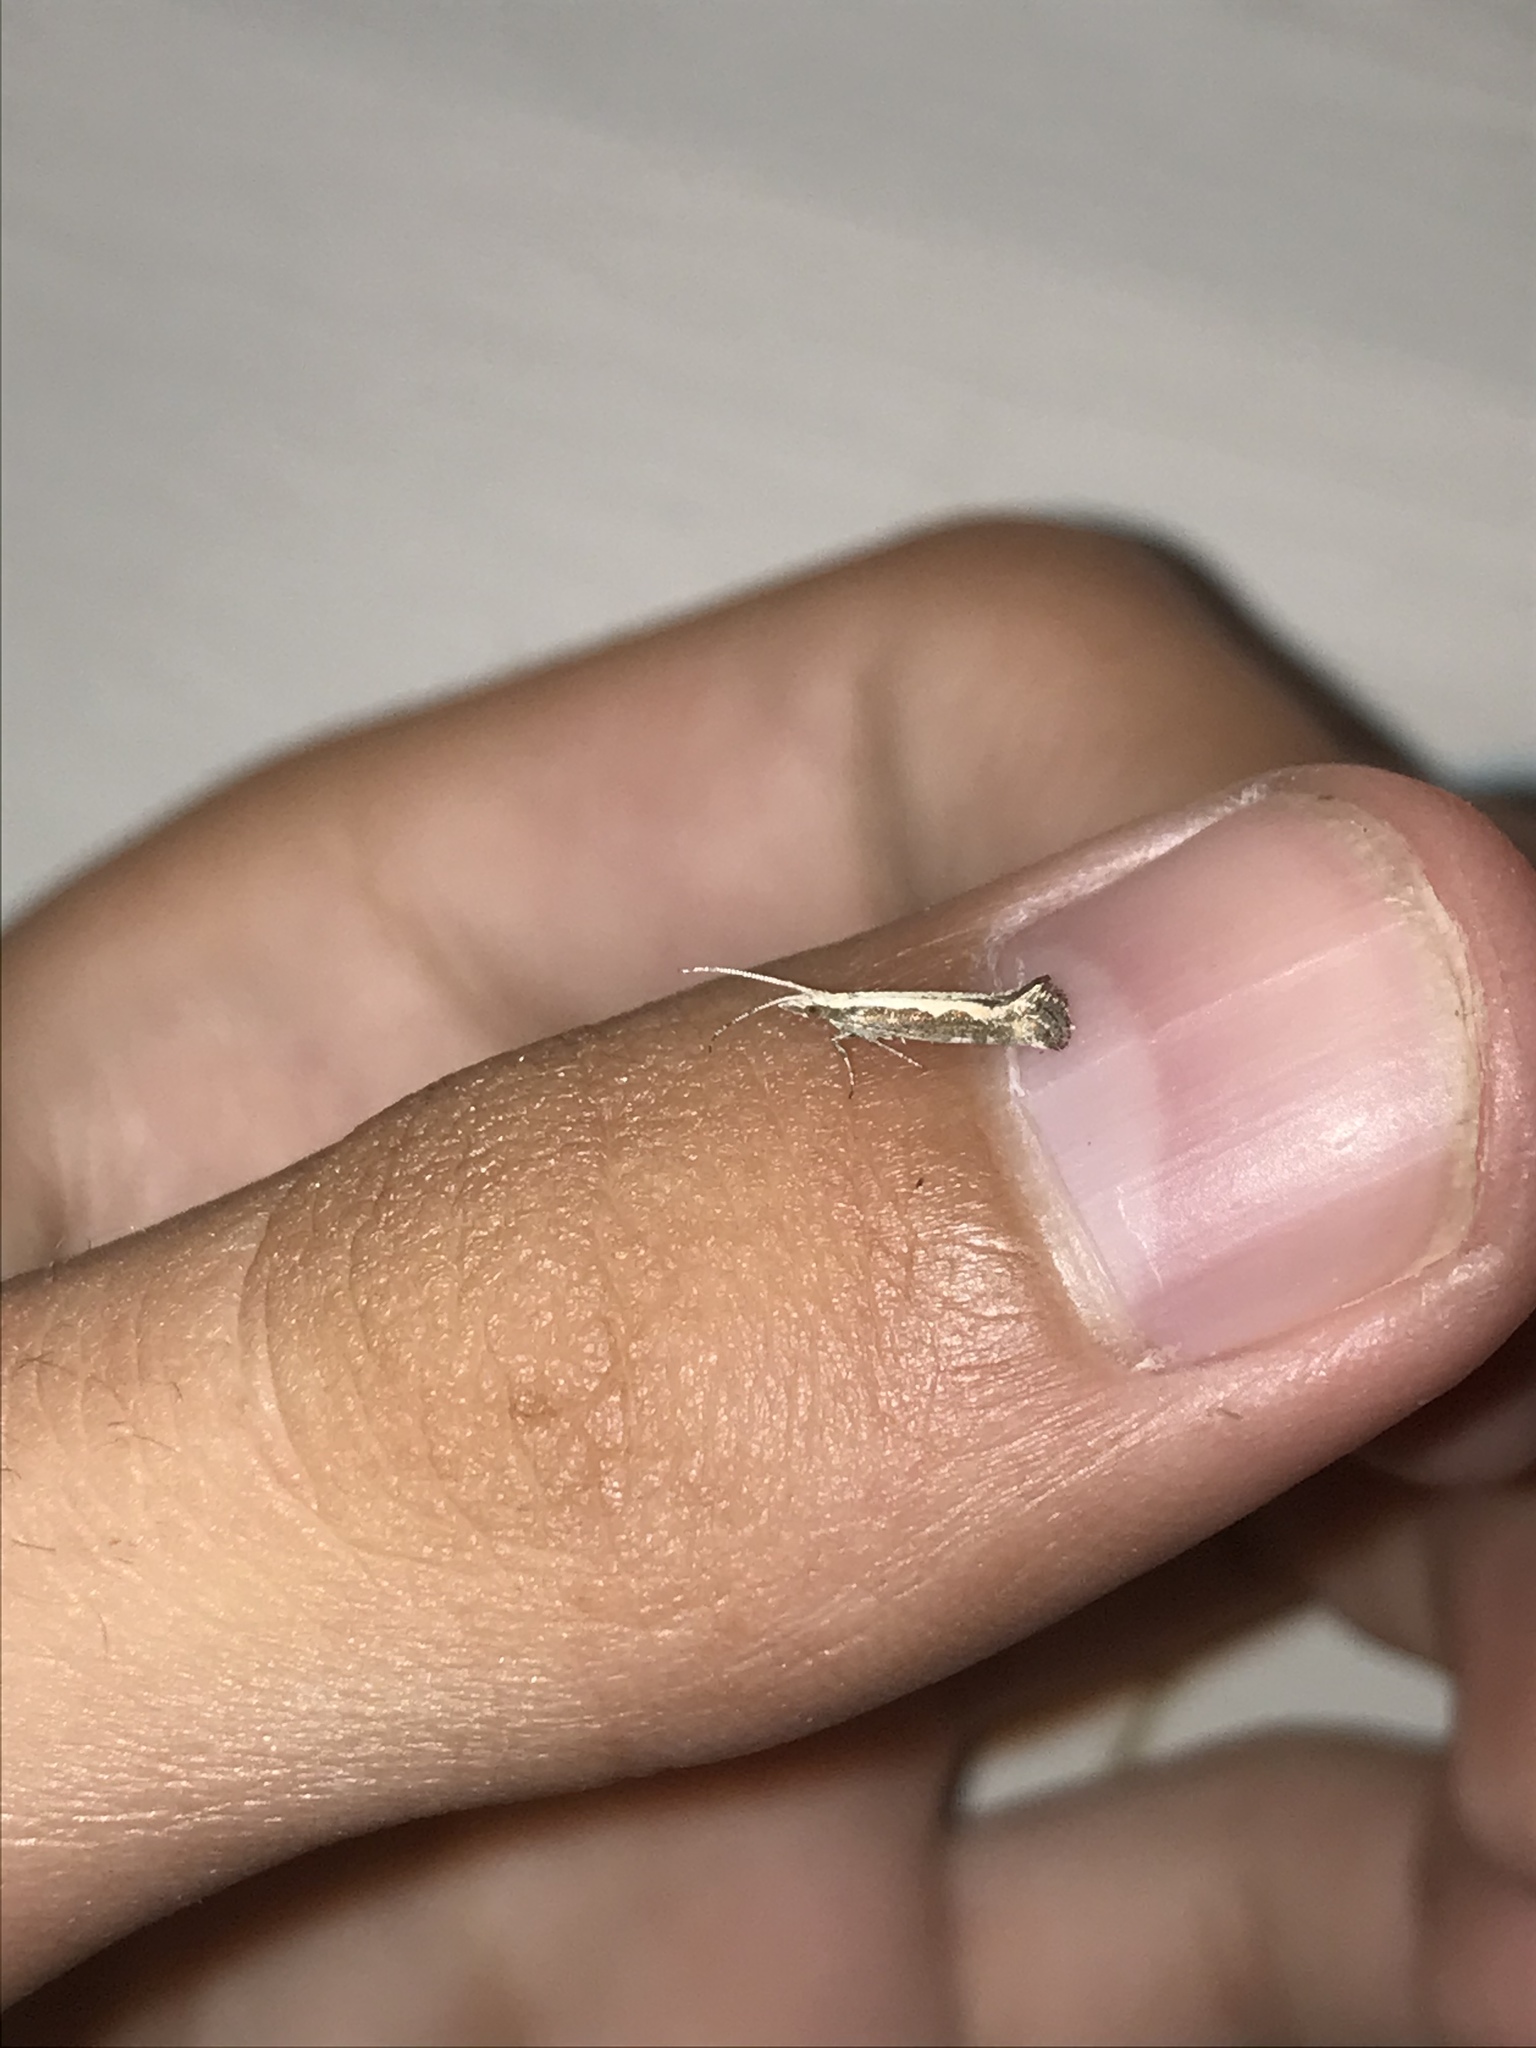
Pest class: diamondback_moth